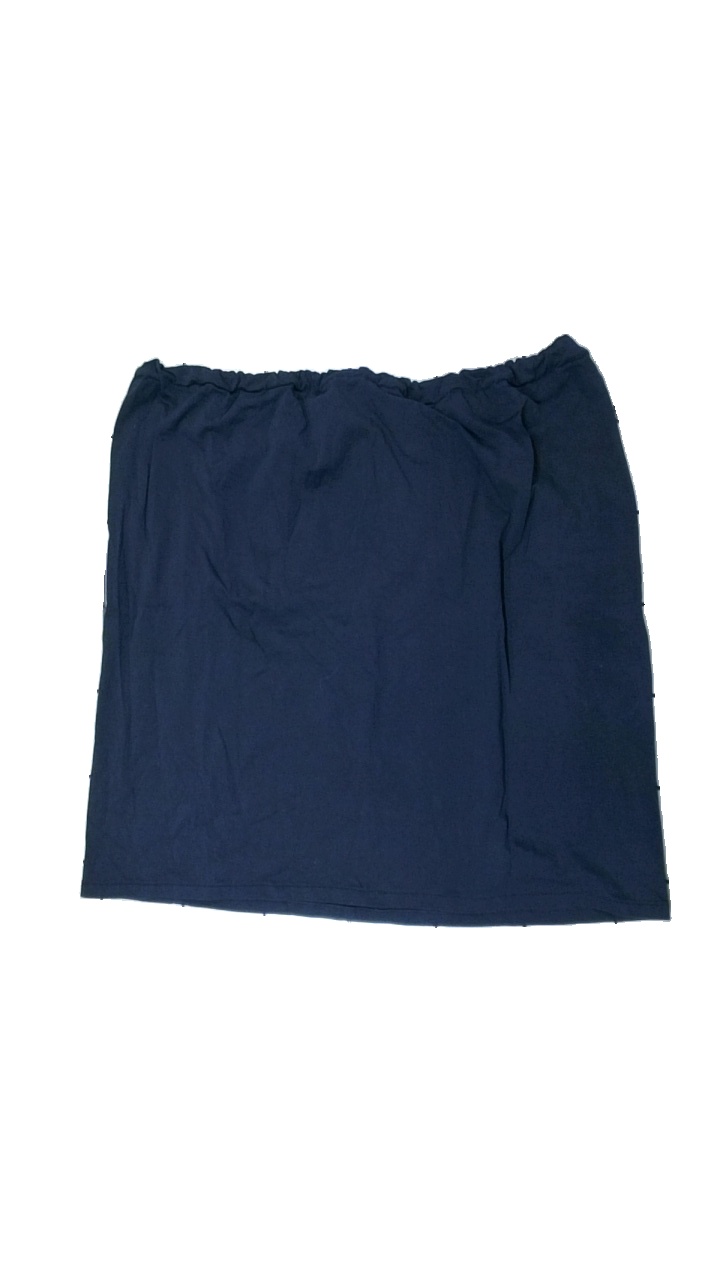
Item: Skirt (Ladies)
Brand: Missing
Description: mörkblå kjol med fläck fram och luddig i färgen
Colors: Blue
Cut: Regular
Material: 100% cotton
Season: All
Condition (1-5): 3
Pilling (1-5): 5
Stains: Major
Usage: Export
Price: <50